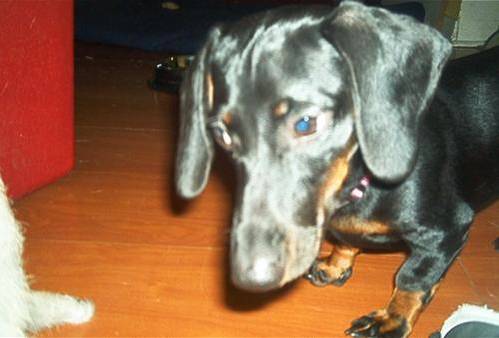
Label: dog